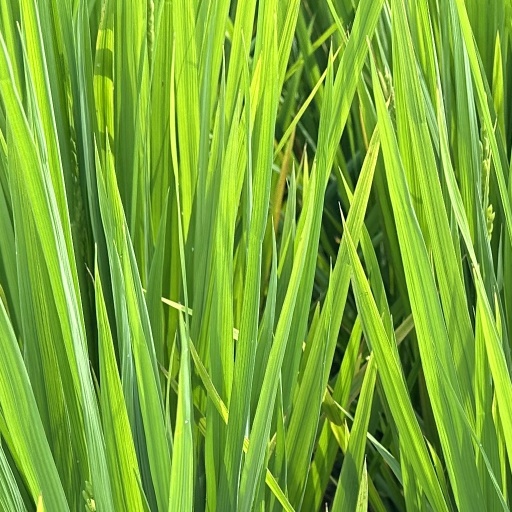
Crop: rice